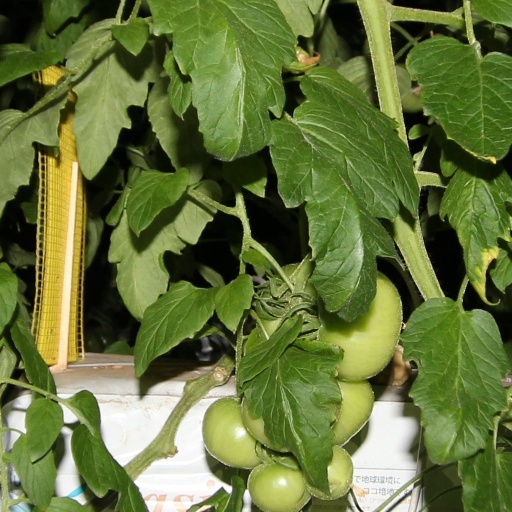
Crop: tomato